Ju-On: The Grudge 2

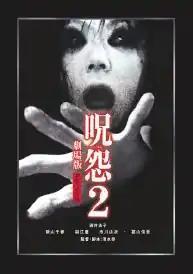
Theatrical release poster

Ju-On: The Grudge 2 is a 2003 Japanese horror film and a sequel to "". The film was written and directed by Takashi Shimizu. It was released in Japan on August 23, 2003.